Ahmad Shah Bahadur

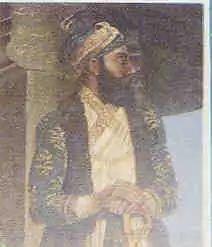
Safdarjung was a whistleblower against the cronyism of Qudsia Begum. He fell from grace due to his opposition to the eunuch Javed Khan.

Qudsia Begum made every effort to protect the high authority that was granted to Javed Khan and authorised him to use force against those who opposed and resented both him and her. After Safdarjung survived an assassination attempt in 1749 (plotted by Javed Khan), due to his response tensions erupted in the Mughal court when he tried to de-legitimise any relatives of his predeceasing Grand Viziers he also tried to drive out all the members of the imperial Afghan faction from positions of authority due to the stipends they received from the eunuch. These policies brought Safdarjung in conflict with the principal members of the Turani Faction and particularly Javed Khan.